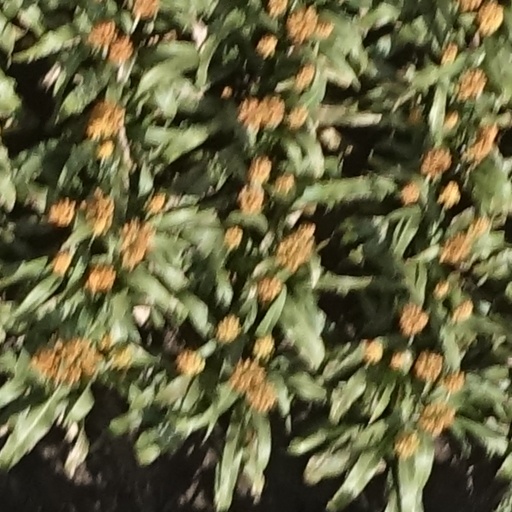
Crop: sorghum